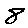
Label: 8